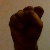
The image shows a hand gesture representing the letter 'S' in Indian Sign Language.